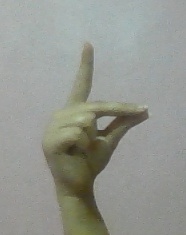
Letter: ta